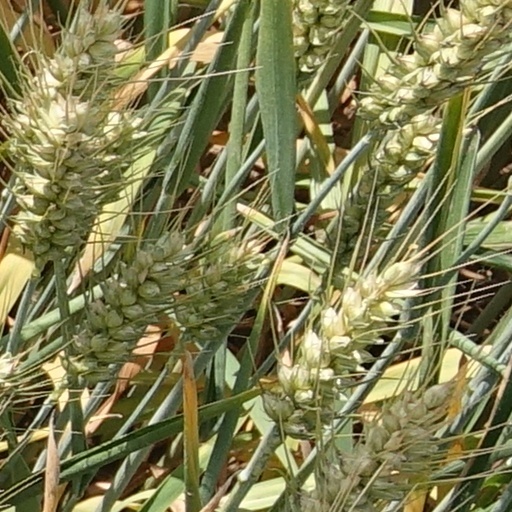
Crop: wheat